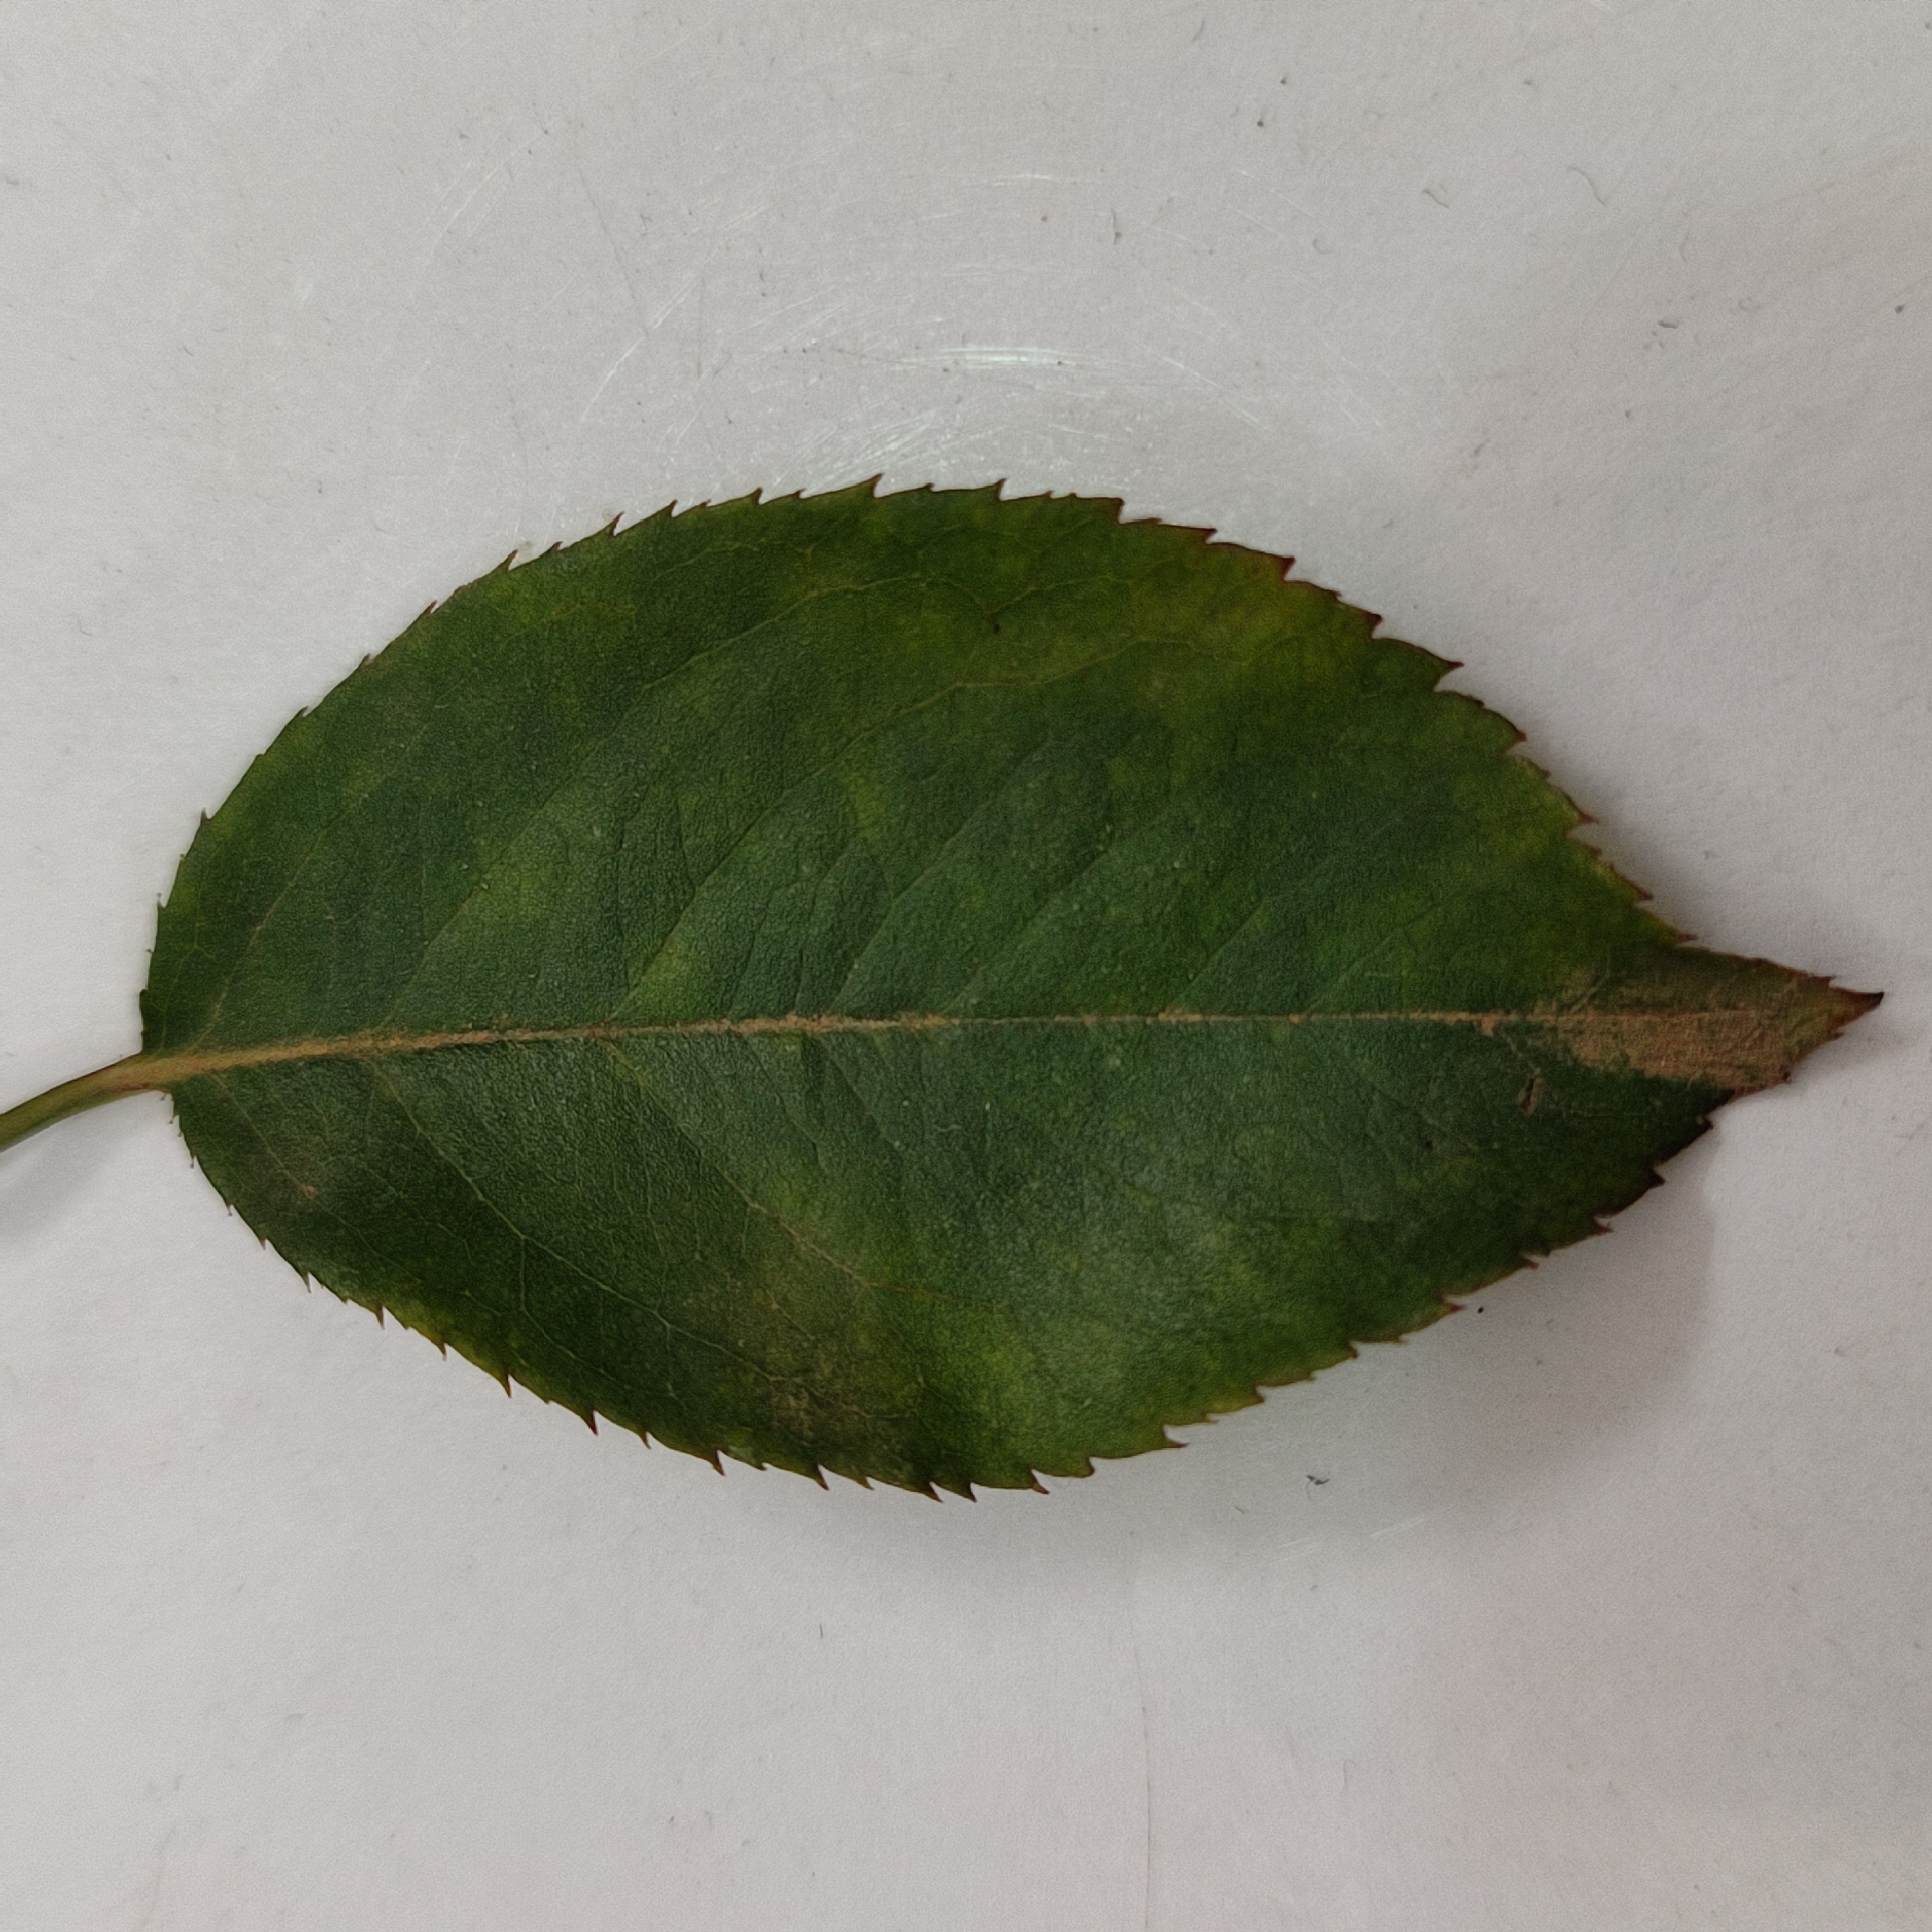
Label: Healthy Leaf